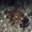
Label: ray